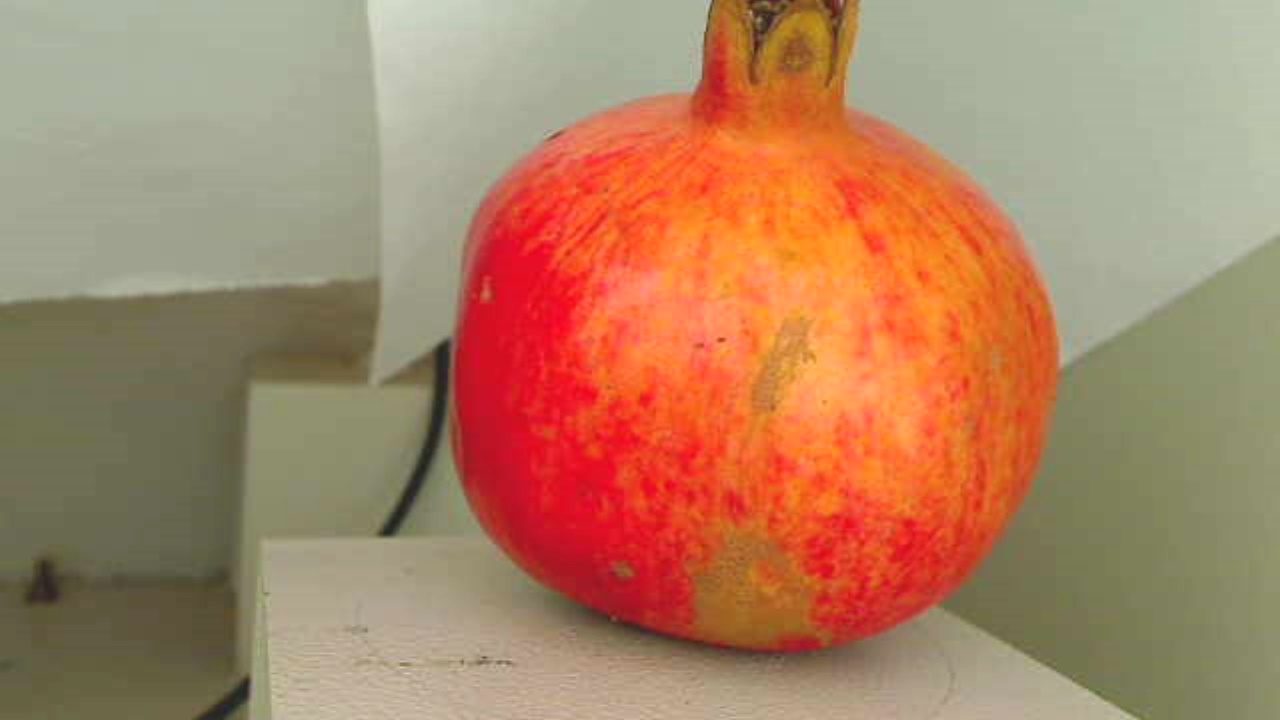
Grade: grade-2
Quality: quality-3